Pleasant A. Hackleman

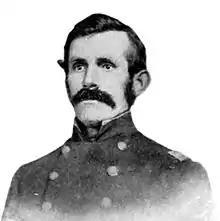
Pleasant A. Hackleman

Pleasant Adams Hackleman (November 15, 1814 – October 3, 1862) was a lawyer, politician and Union general who was killed during the American Civil War.